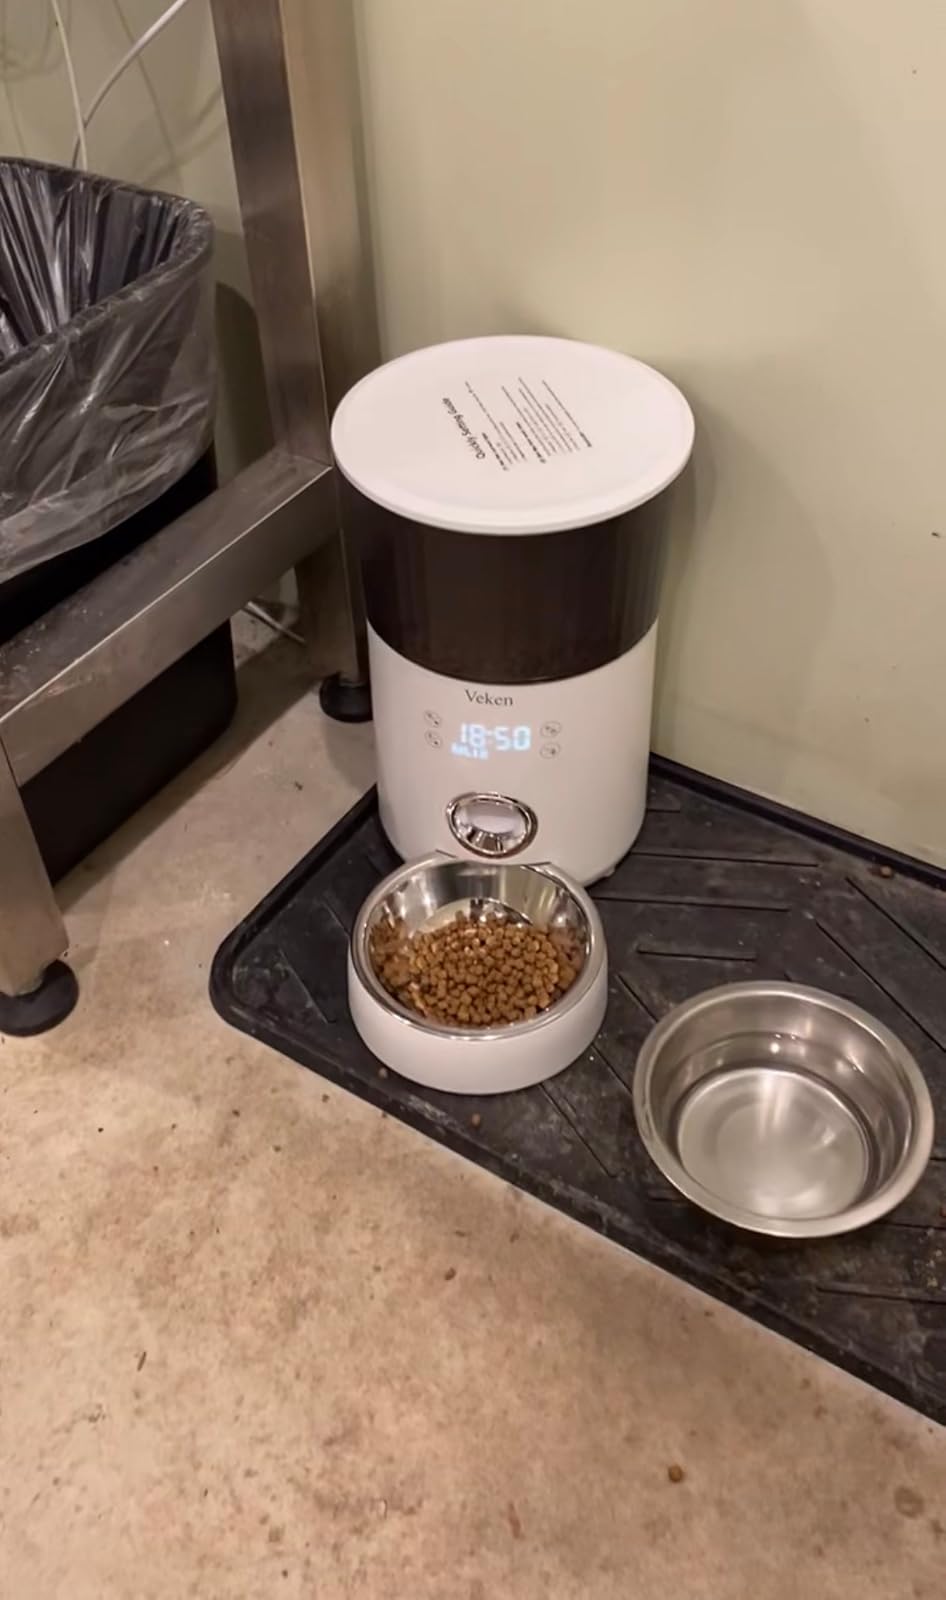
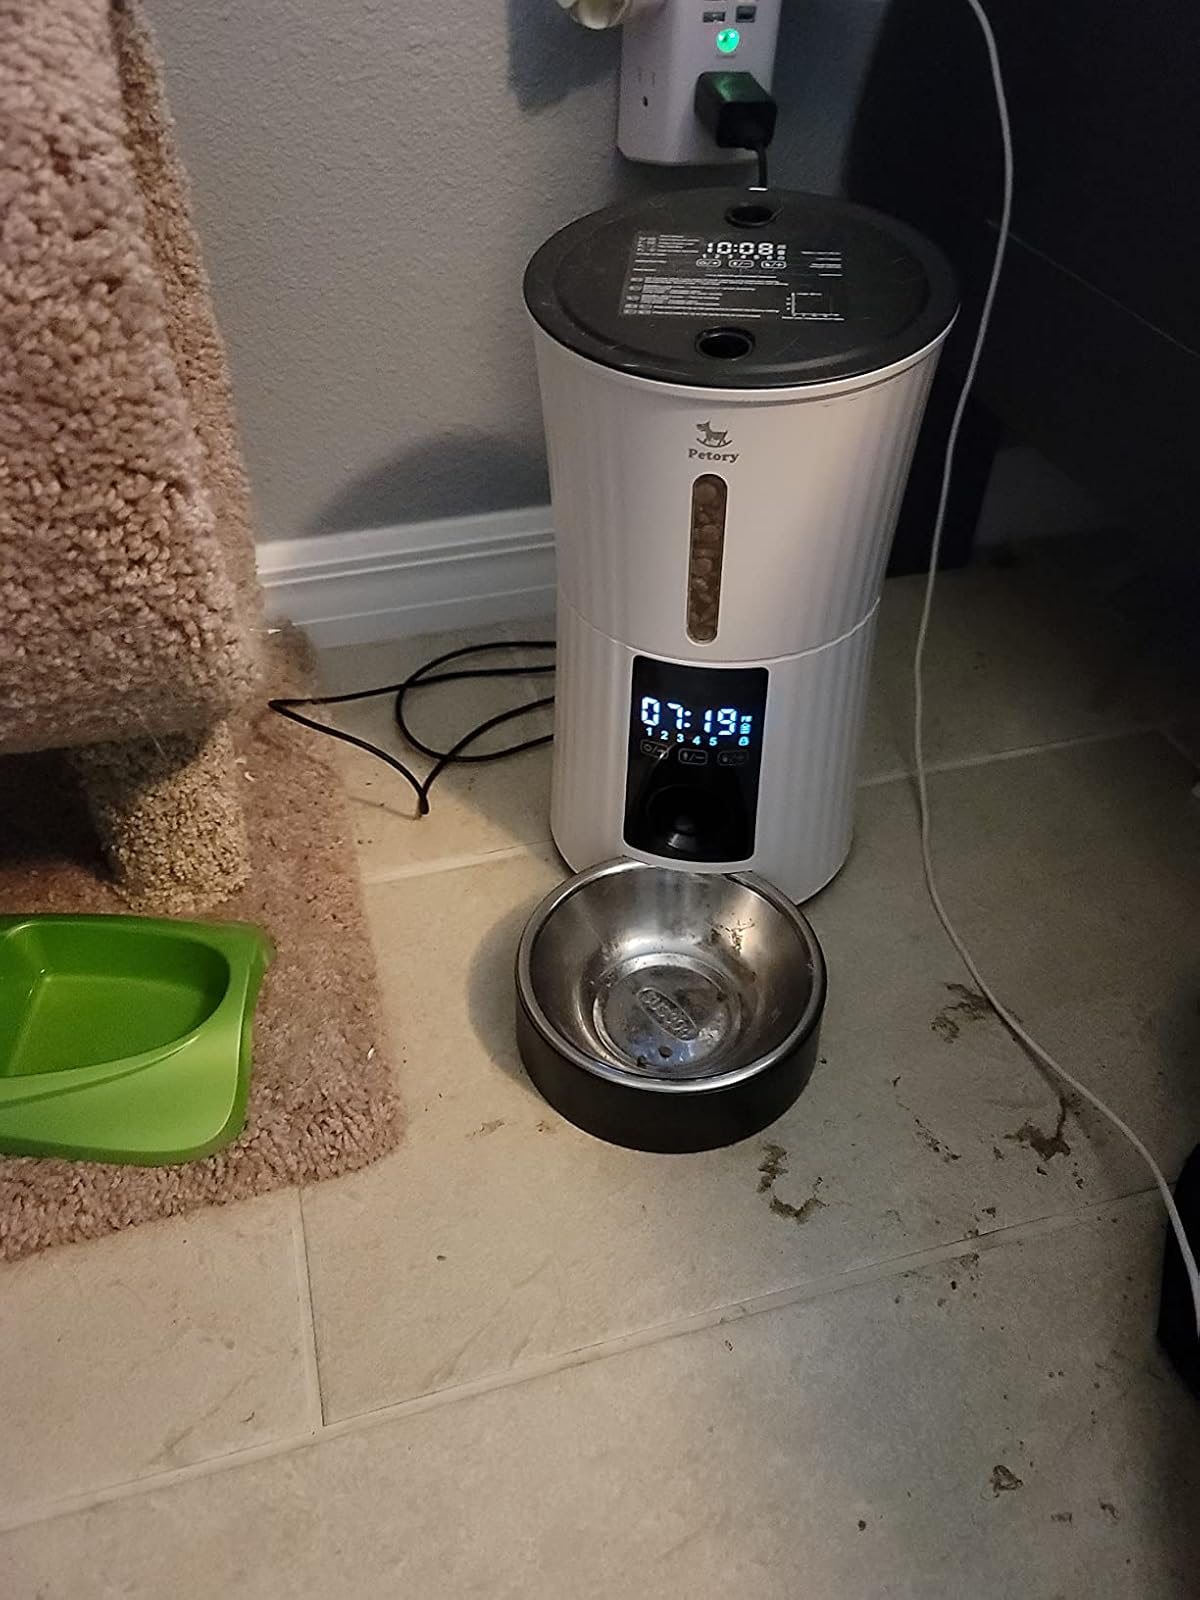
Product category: items_feeder
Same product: no